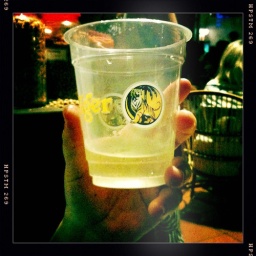
Wine in a plastic cup &amp;gt;: (